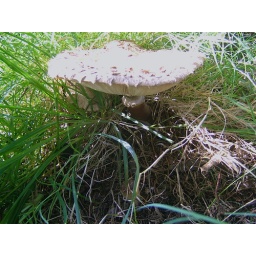
This mushroom was photographed in March 2010 near a lawn bowls ground in South Canberra.